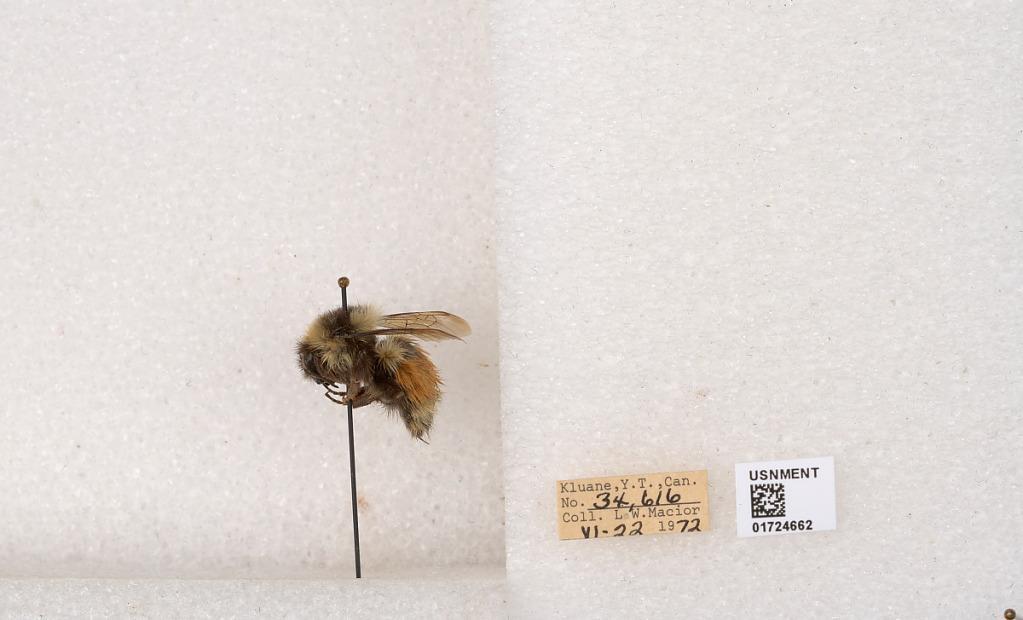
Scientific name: Bombus (Pyrobombus) sylvicola Kirby
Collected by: L. Macior
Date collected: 1972-6-22
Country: Canada
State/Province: Yukon Territory
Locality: Kluane National Park and Reserve
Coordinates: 60.7493, -139.504